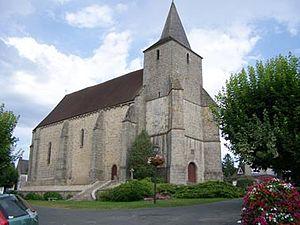
Eglise d'Azerables
Azerables est une commune française située dans le département de la Creuse, en région Nouvelle-Aquitaine.
L'église Saint-Georges est une église située à Azerables, dans le département français de la Creuse en France. Construite au XIIᵉ siècle, elle est classée au titre des monuments historiques en 1941.